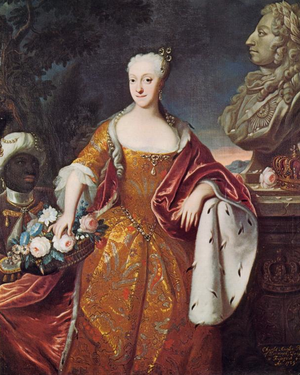
Charlotte Amalie af Danmark / Biografi
Portræt af Prinsesse Charlotte Amalie, udført af Johann Salomon Wahl.
Prinsesse Charlotte Amalie af Danmark-Norge var en dansk prinsesse, der var datter af Frederik 4. og hans dronning Louise.